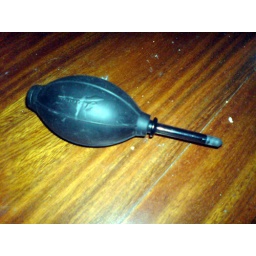
My feet in the sky of Bilbao and my head in San Francisco street